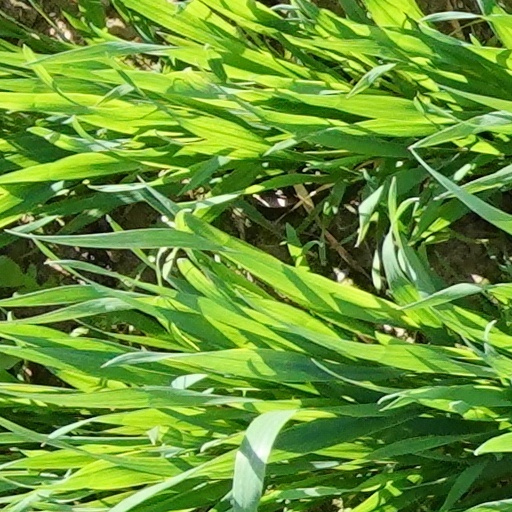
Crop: wheat